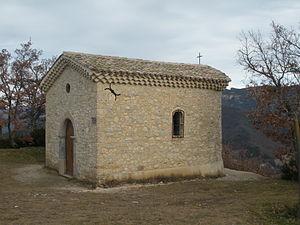
chapelle sainte Marguerite Français
Combovin est une commune française située dans le département de la Drôme en région Auvergne-Rhône-Alpes.